Rapps Bridge

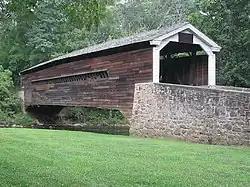
Rapps Bridge, June 2007

Rapps Bridge, also known as Rapps Dam Bridge, is one of fifteen surviving historic wooden covered bridges in Chester County, Pennsylvania. Rapps Bridge is located on Rapps Dam Road in East Pikeland Township.